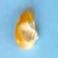
Maize quality: Bad